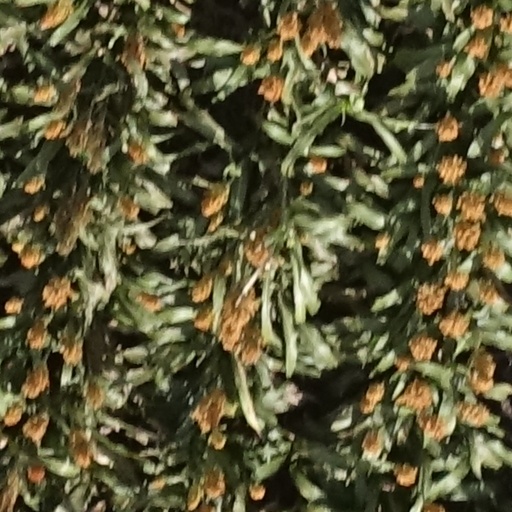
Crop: sorghum